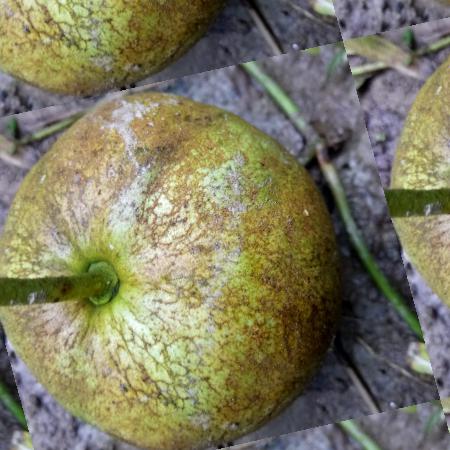
Label: Scab